Juan Guaidó

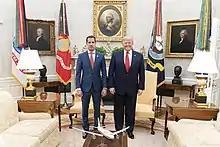
Guaidó with U.S. President Donald Trump in Washington, D.C., February 2020

In a "Euronews" interview, Guaidó said that hospitals in Venezuela lacked basic supplies and that "children were dying due to malnutrition." He made bringing humanitarian aid to Venezuelans who could die if aid does not arrive a priority, and a test of the military's allegiance. The day after assuming the acting presidency, Guaidó requested humanitarian aid for Venezuela from the US and from the United Nations. He said Venezuela's neighbors, in a "global coalition to send aid to Venezuela", would help get humanitarian aid and medicine into the country; products would be shipped to neighboring ports and brought overland via convoys. He said that the 250,000 people whose lives were in danger would be the recipients of the first phase of the effort. He traveled to Cúcuta on 22 February to be present as the aid entered Colombia; Maduro administration security forces clashed with demonstrators and blocked the aid from entering.